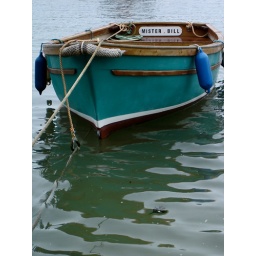
blue boat in Mousehole